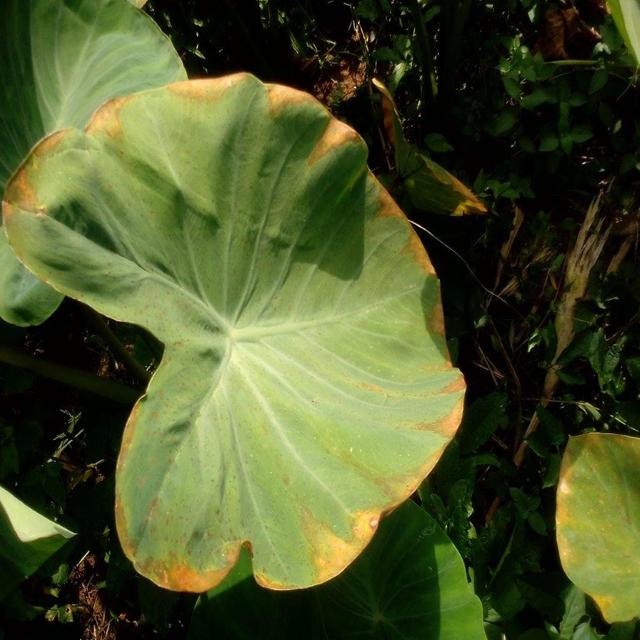
Label: Mid_Blight